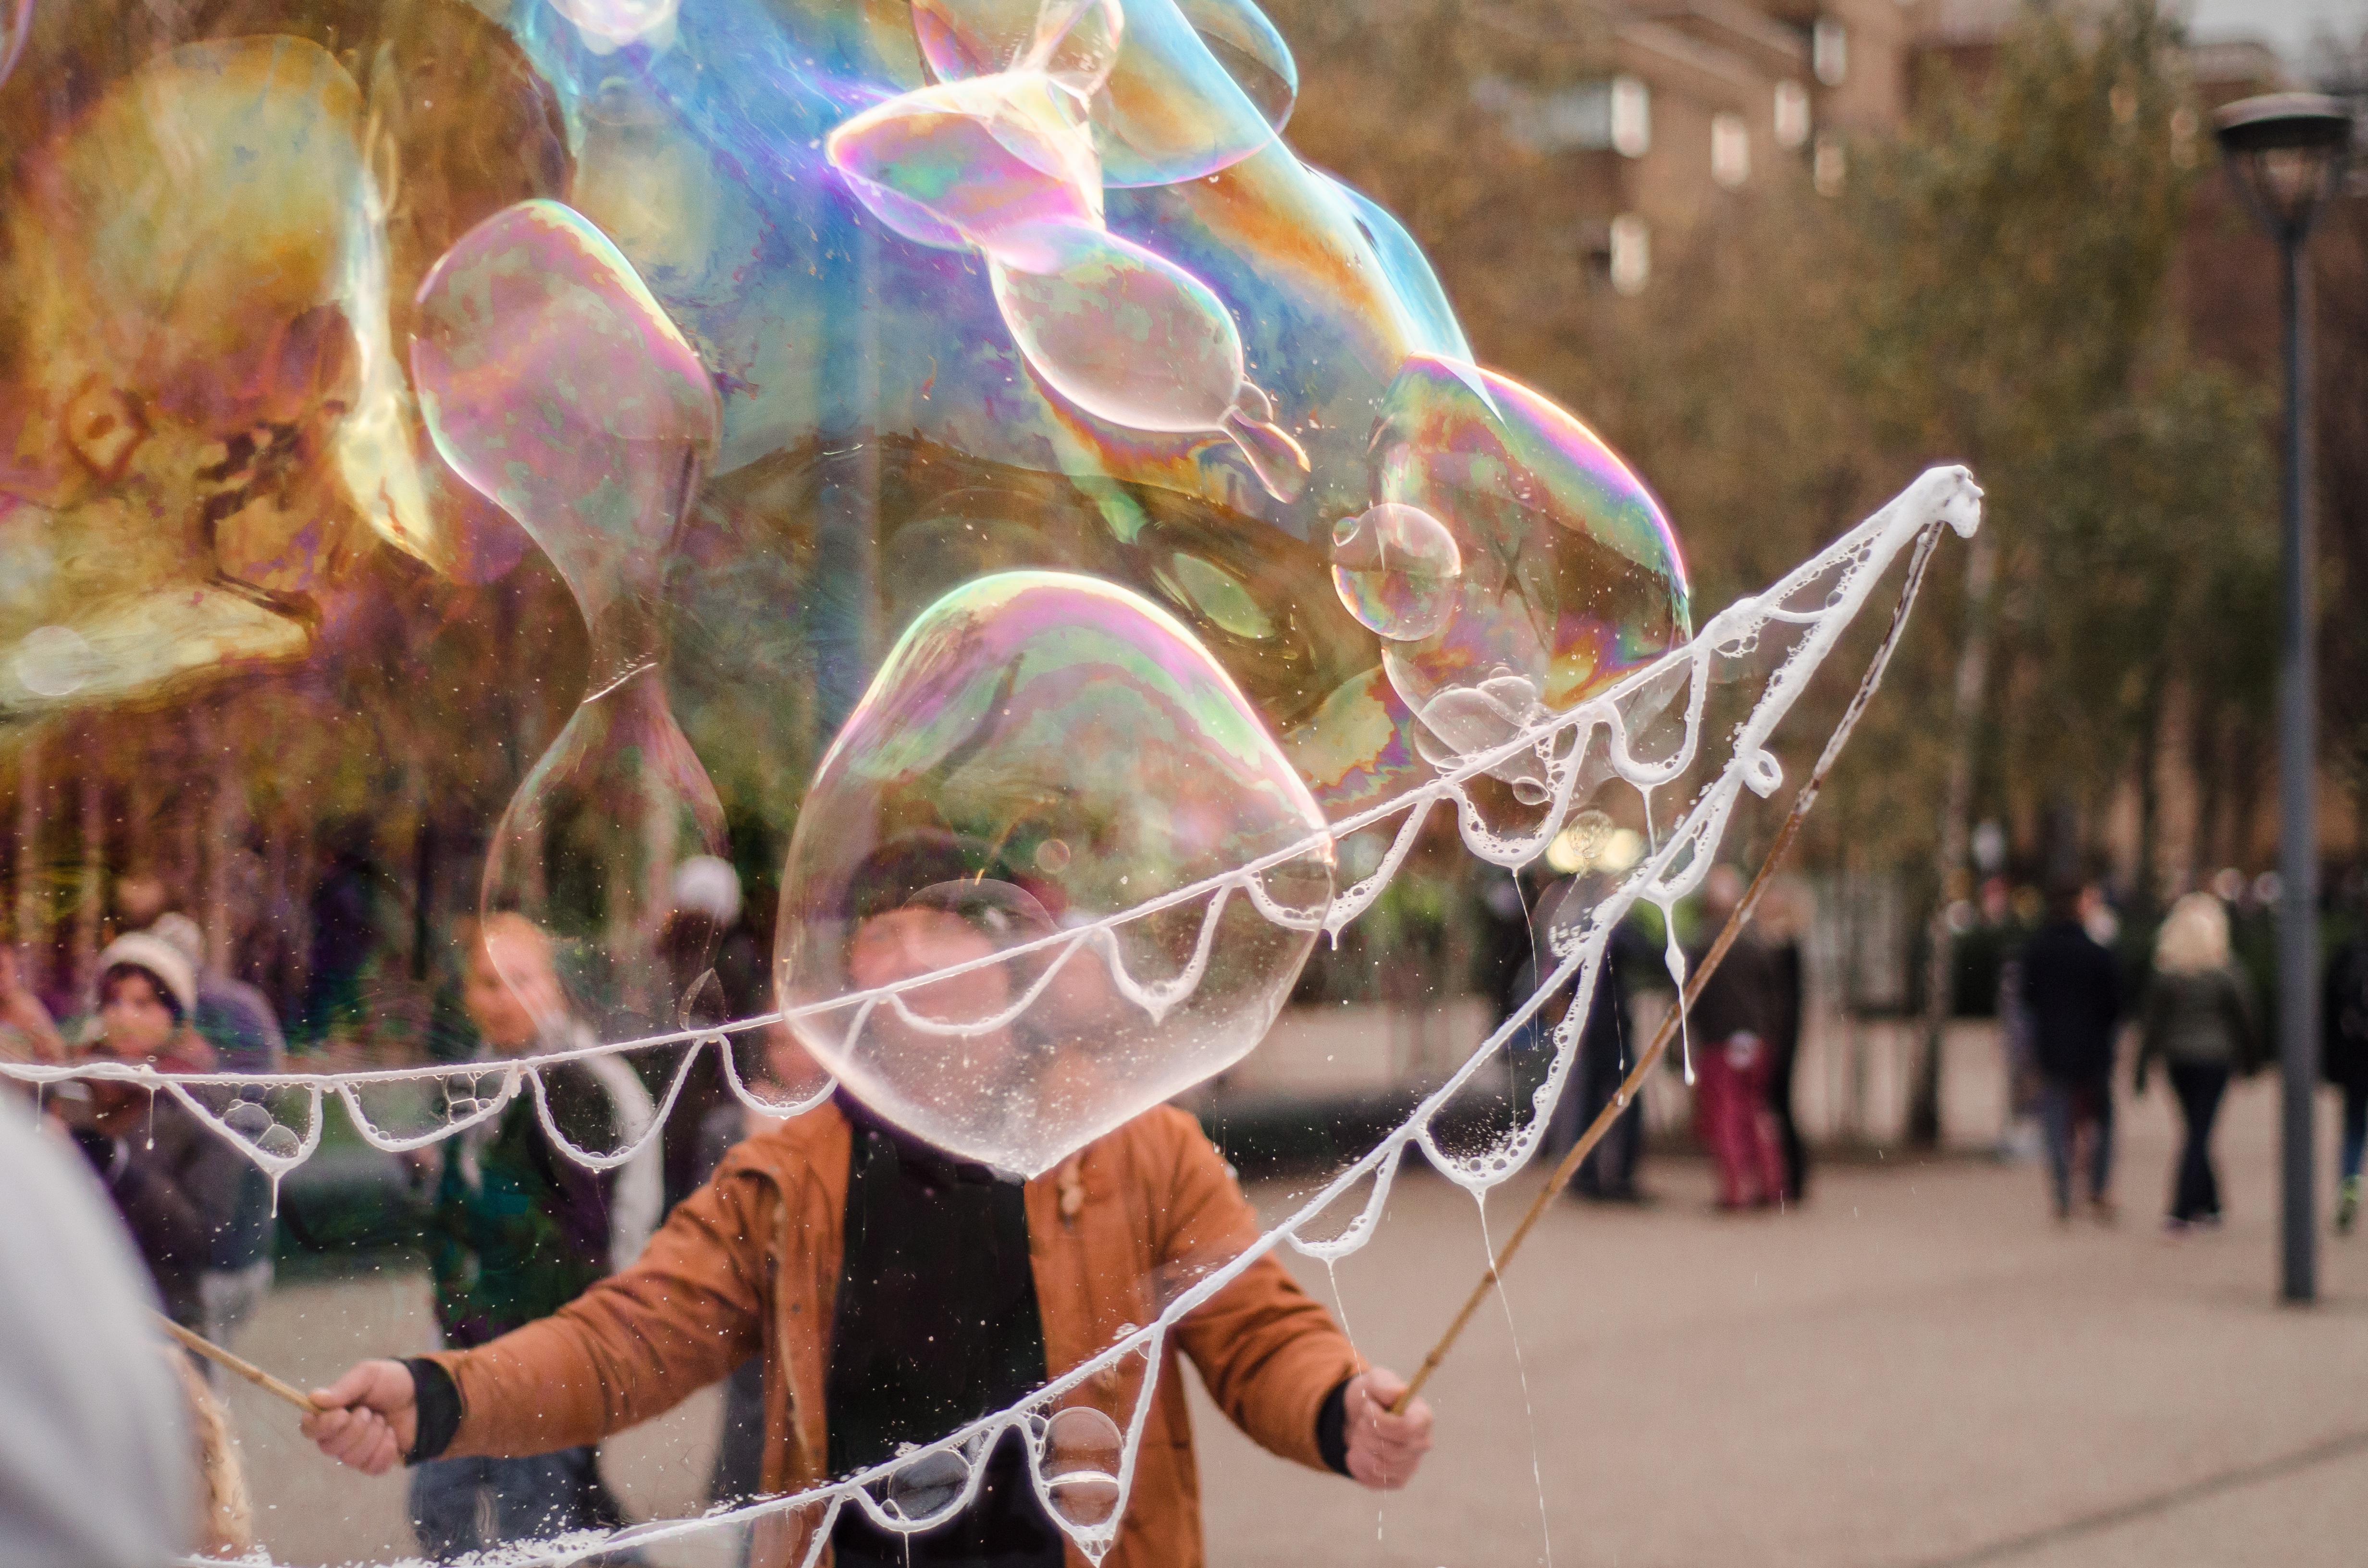
man, bokeh, street, city, urban, summer, carnival, color, colorful, bubble, festival, fun, happy, soap, blowing, joy, artis, blowing bubbles